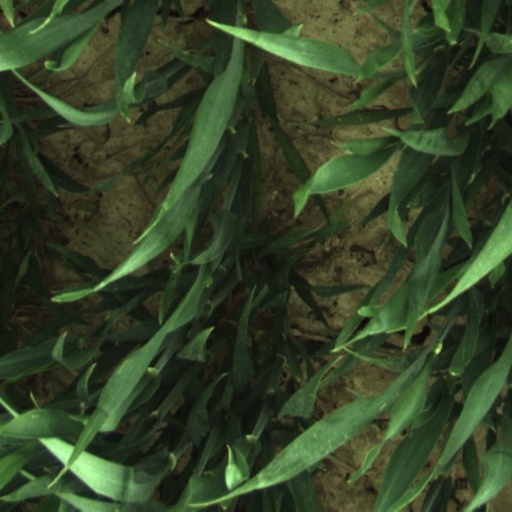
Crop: wheat